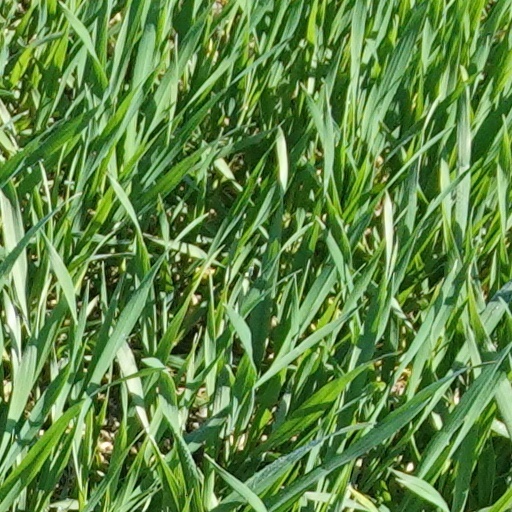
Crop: wheat